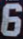
Number: 6